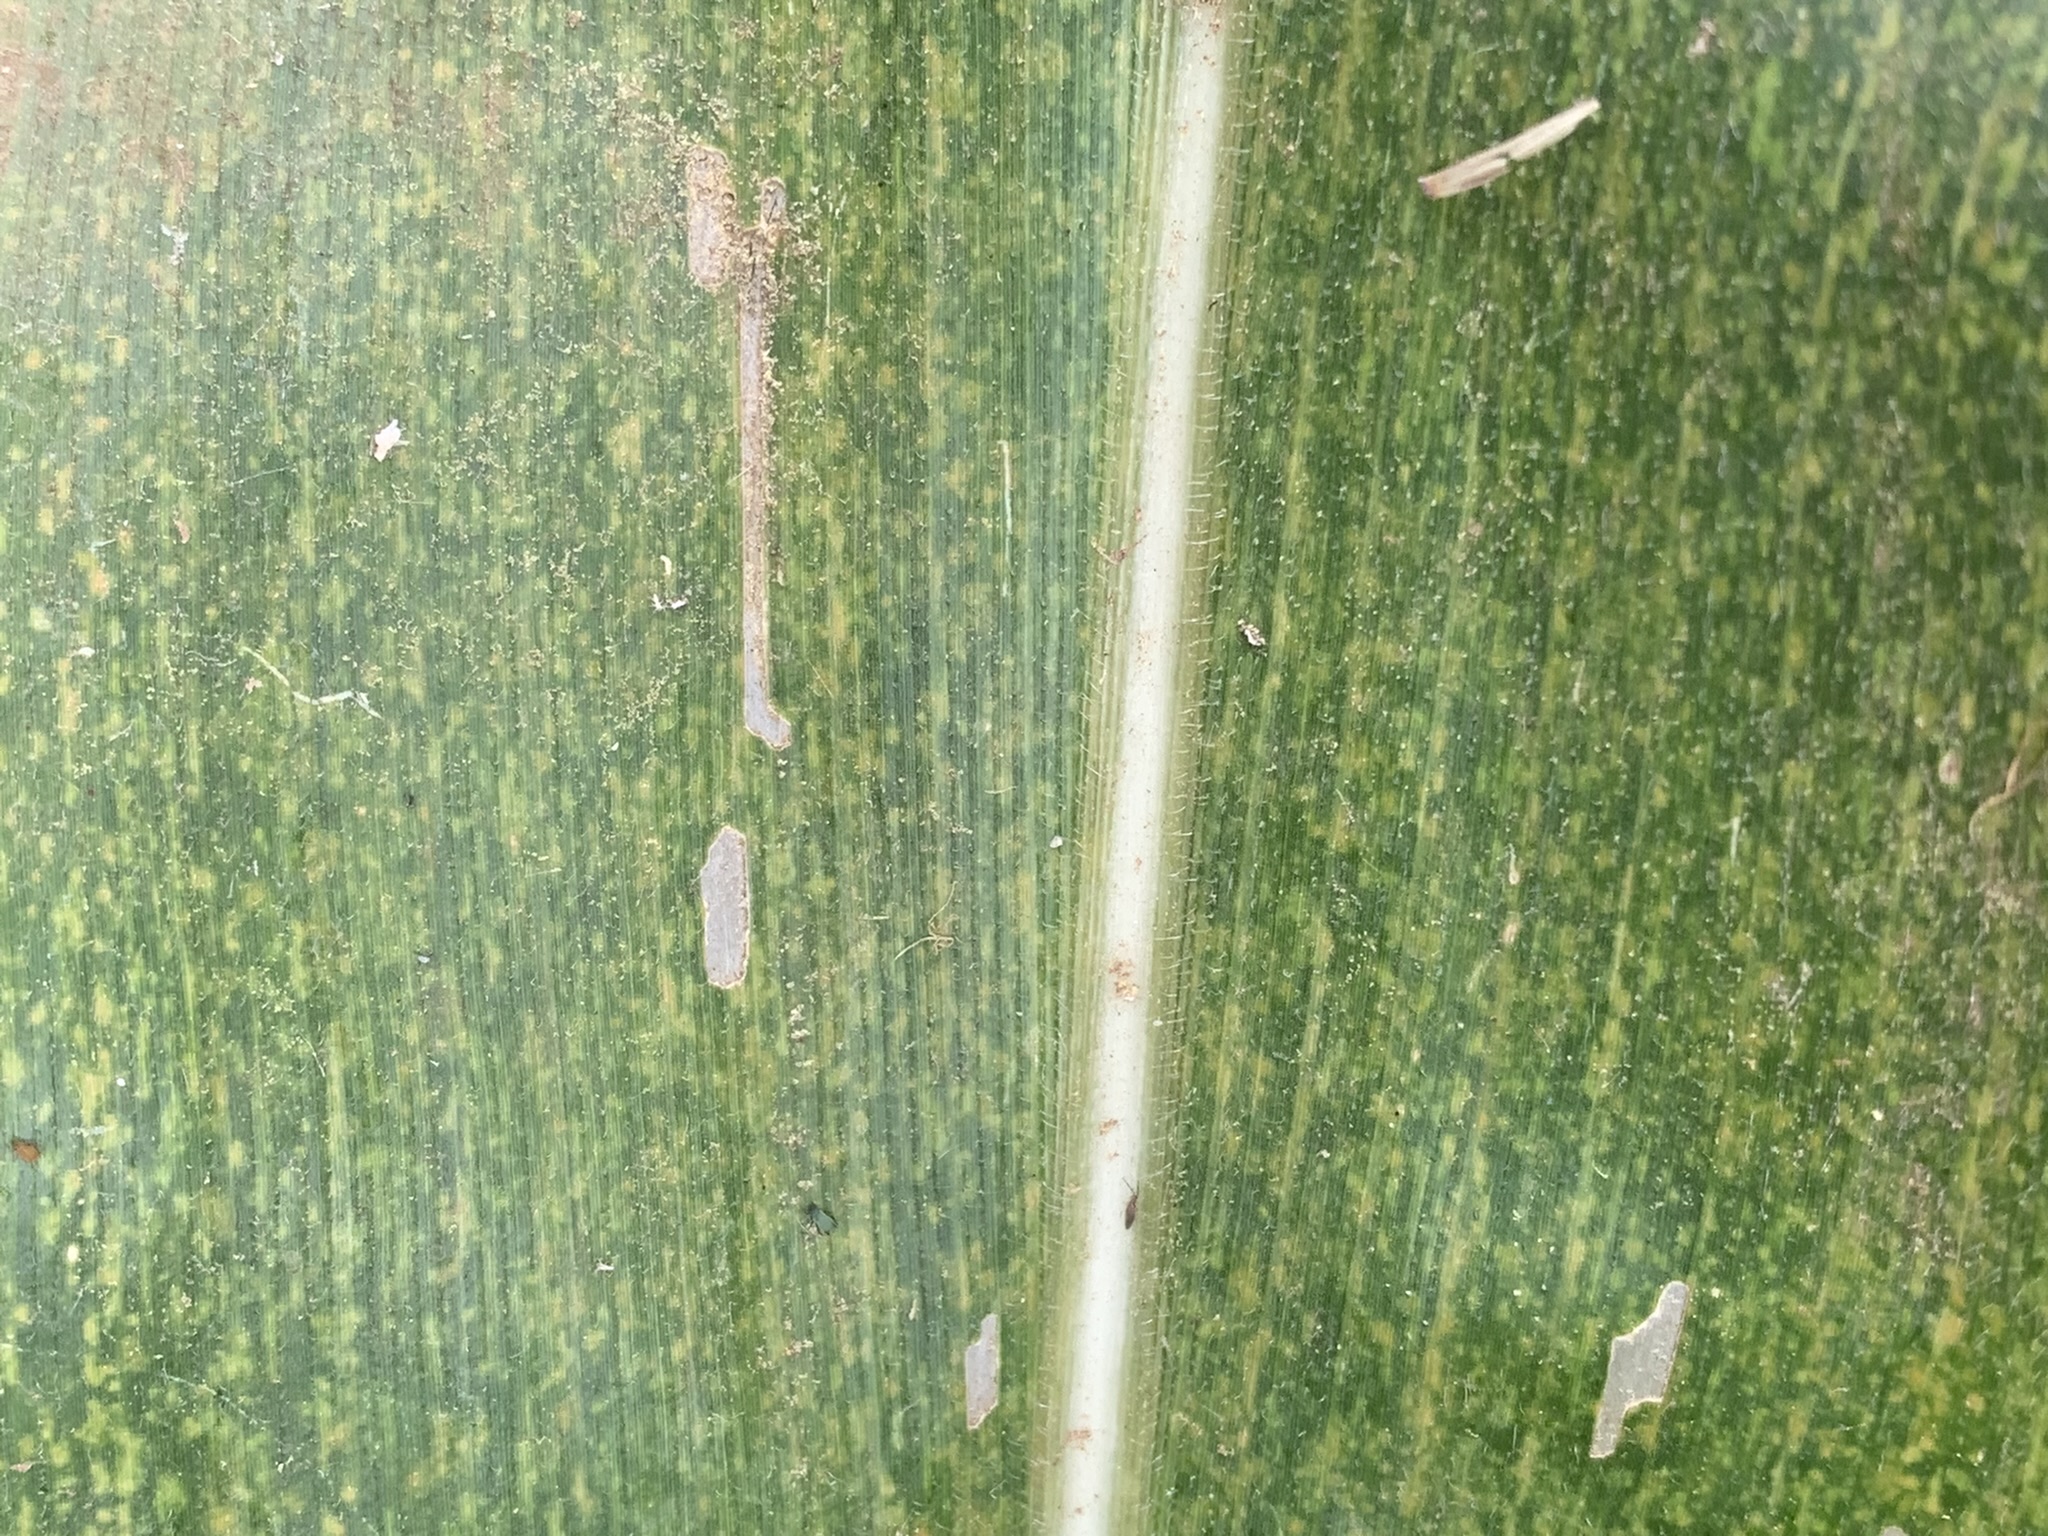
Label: MLN